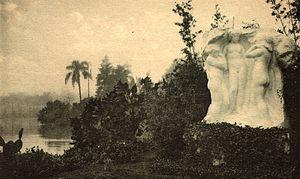
Groupe sculptée "" La primavera "" Buenos Airès ( Argentine ) Av. Adolfo Berro - Par léon Ernest Drivier - Année 30 - Carte postale originale"